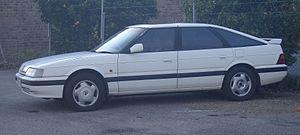
La Rover 800 est une gamme d'automobile routière fabriquée par le constructeur automobile britannique Rover de 1986 à 1999. Elle est lancée en 1986 (XX) puis en 1992. Elles sont remplacées en 1999 par la Rover 75. Elles sont produites en collaboration avec Honda sur la base de la Legend. Les 800 seront produite dans l'Usine d'Oxford, aux côtés de la Rover 600, à 317 306 exemplaires.